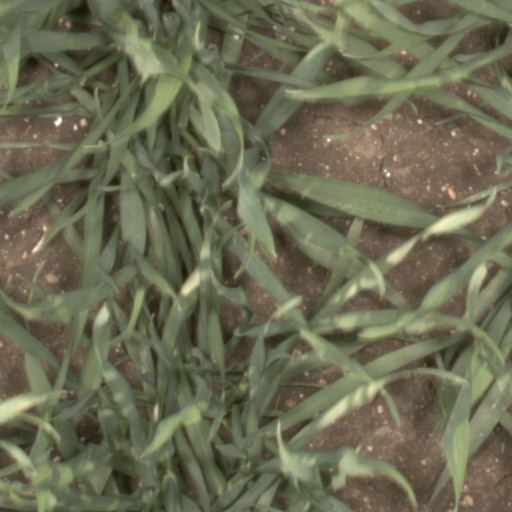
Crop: wheat